2010 TUMS Fast Relief 500

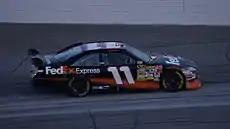
Denny Hamlin won the pole position, after having the fastest time of 19.518 seconds.

Three practice sessions were held before the Saturday race—one on Friday and two on Saturday. The first session lasted ninety minutes, the second session lasted forty-five minutes, while the third and final session lasted sixty minutes. During the first practice session, Stewart, who was racing for the Stewart Haas Racing team, was the quickest ahead of Hamlin in the second position and Juan Pablo Montoya in the third position. Biffle came in fourth and David Reutimann finished fifth. Bowyer, David Ragan, A. J. Allmendinger, Gordon, and Joey Logano in that order rounded out the ten drivers who were quickest in the session.